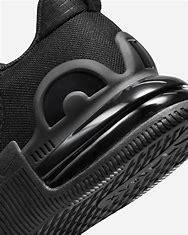
Brand: Nike
Model: Air Max Alpha 5